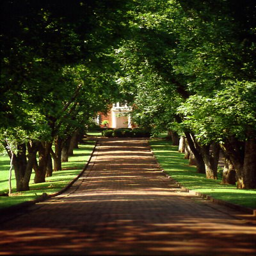
here 's what i like about the south ... looks like home to me .